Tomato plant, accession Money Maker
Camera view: tilt-top (135 deg); turntable rotation: 300 degrees
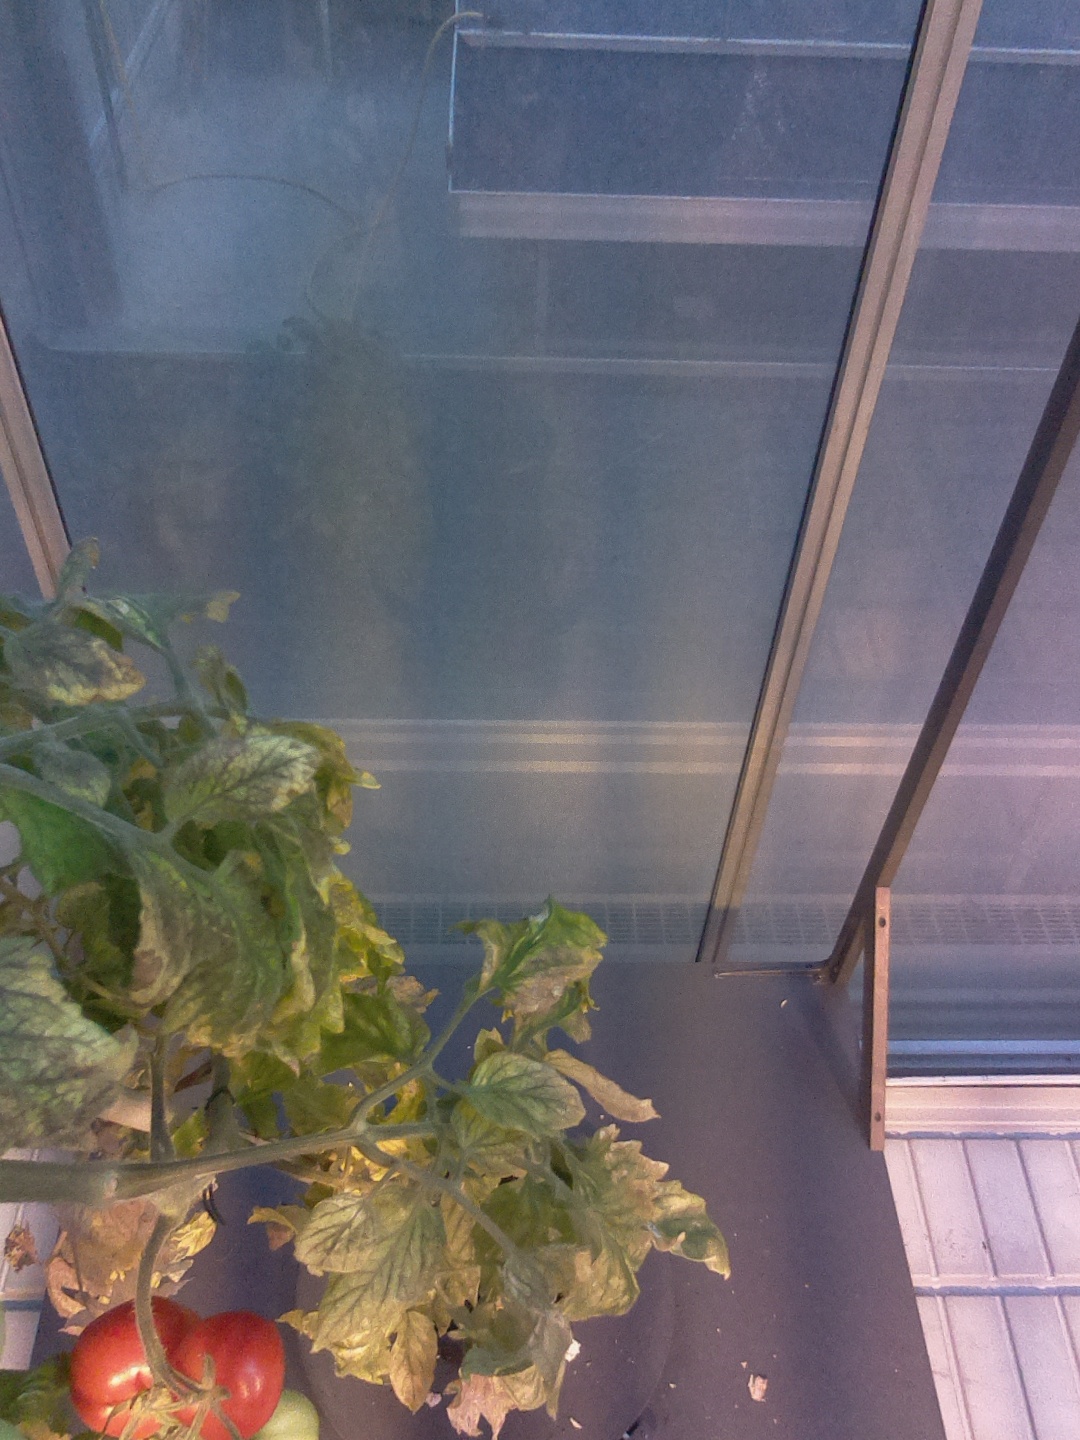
BBCH growth stage 83: 30%-40% of fruits show typical fully ripe color